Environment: real
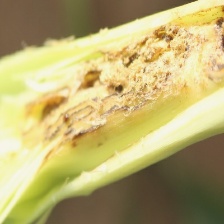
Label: fall_armyworm